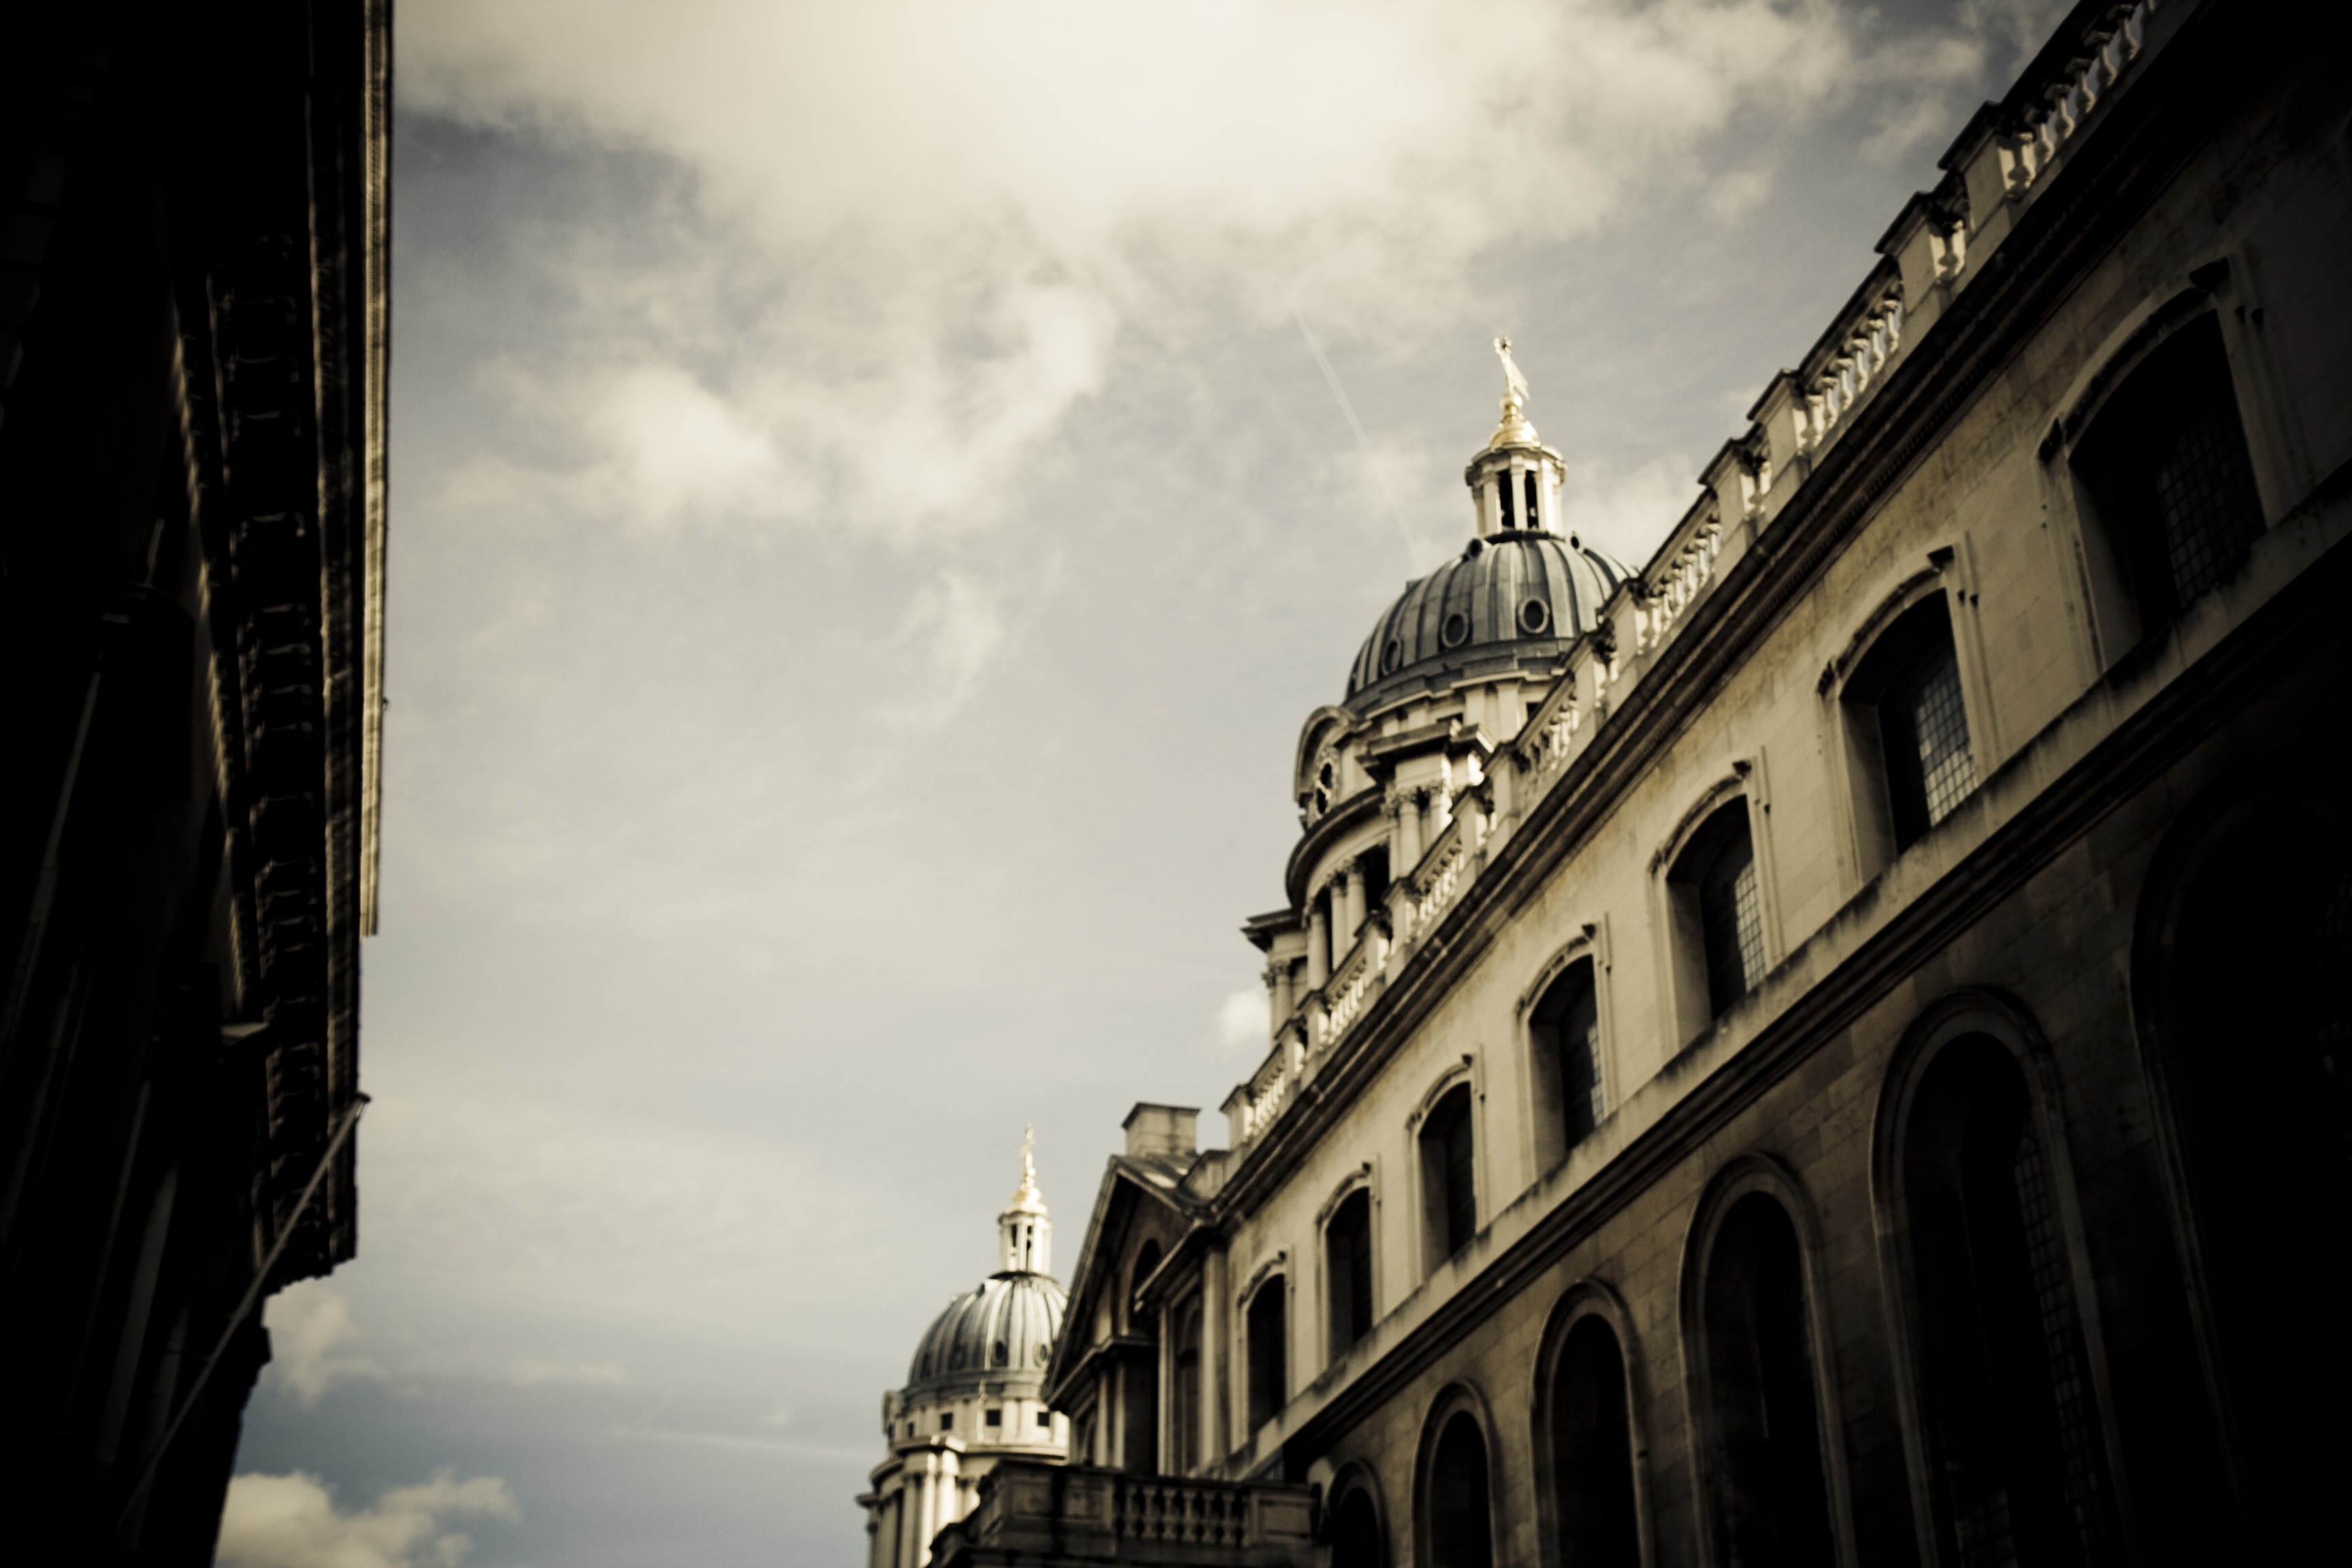
cloud, architecture, sky, town, building, city, skyscraper, urban, wall, cityscape, evening, reflection, landmark, darkness, monochrome, stones, clouds, buildings, windows, arches, roman, dome